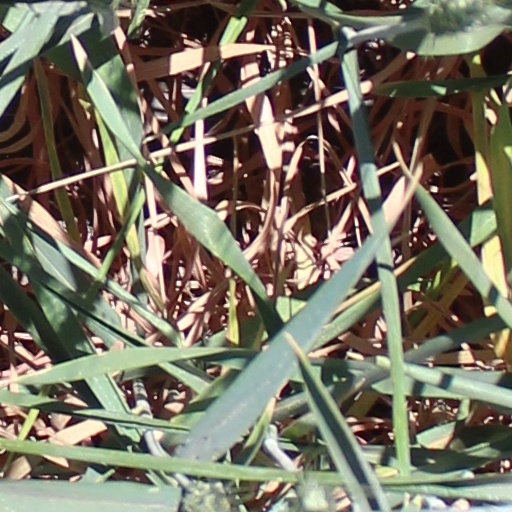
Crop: wheat